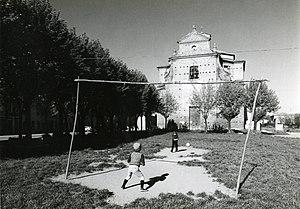
Gualtieri est une commune italienne de la province de Reggio d'Émilie dans la région Émilie-Romagne en Italie.